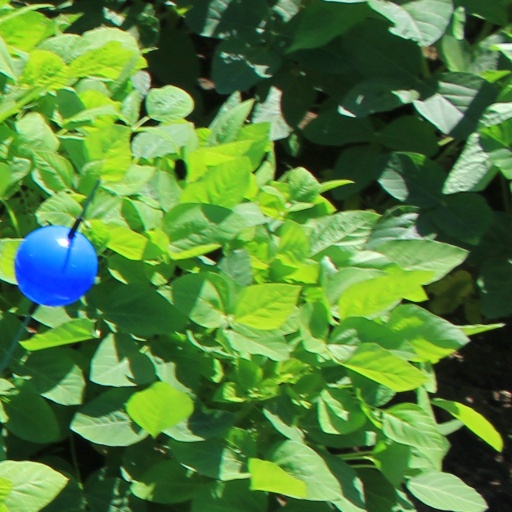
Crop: soybean